Richard Paltauf

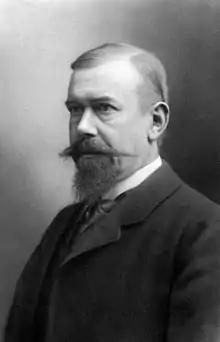
Richard Paltauf

Richard Paltauf (9 February 1858 – 21 April 1924) was an Austrian pathologist and bacteriologist.